List of missile wings of the United States Air Force

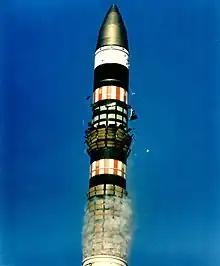
LGM-118 Peacekeeper launch

The General Dynamics BGM-109G Gryphon was a ground-launched cruise missile developed by the United States Air Force in the last decade of the Cold War with a W80 warhead.It was developed as a counter to the mobile nuclear missiles deployed by the Soviet Union in Eastern Bloc European countries. It was removed from service under the Intermediate-Range Nuclear Forces Treaty.